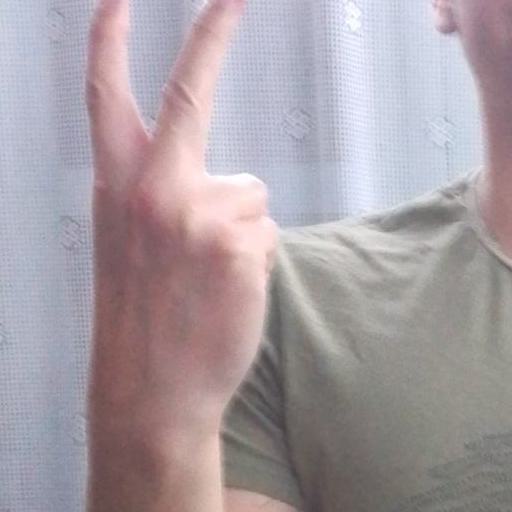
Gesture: peace_inverted